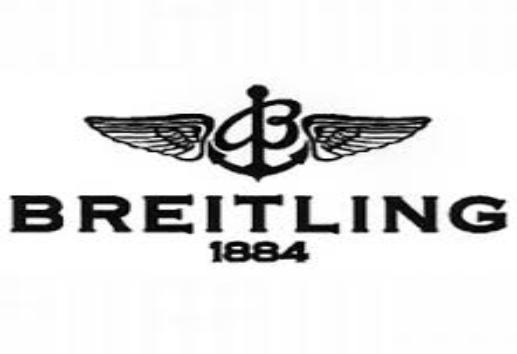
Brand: Breitling
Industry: Clothes